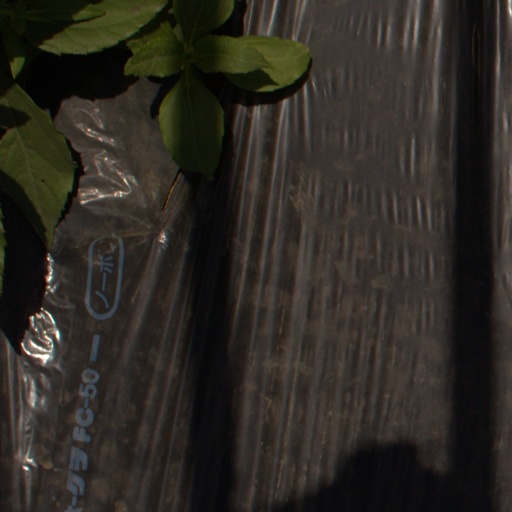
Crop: Jerusalem artichoke